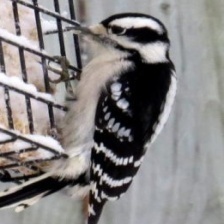
Species: DOWNY WOODPECKER
Scientific name: PICOIDES PUBESCENS